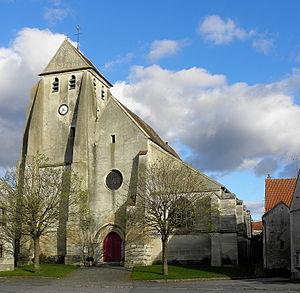
Église Saint-Pierre et Saint-Paul de Chambry (77).
Cet article recense les monuments historiques français classés en 1916.
Cet article recense les monuments historiques de l'est de la Seine-et-Marne, en France.